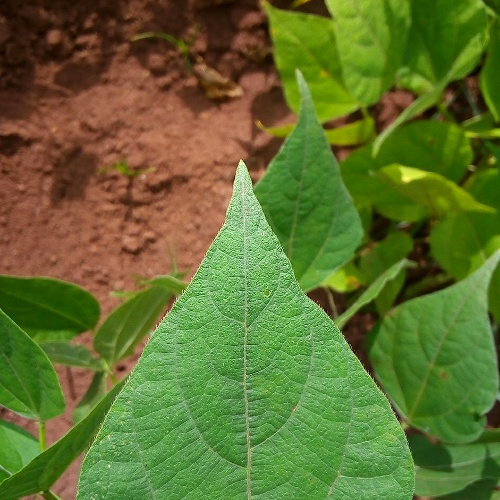
Leaf condition: healthy